The Long, Hot Summer

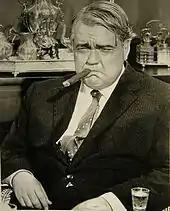
Orson Welles as Will Varner

The film was shot in Clinton and Baton Rouge, Louisiana, in CinemaScope color, with a budget of US$1,645,000. A Southern Gothic story, Ritt decided to shoot it on location to capture the characteristics of the area, emphasizing the regional details.